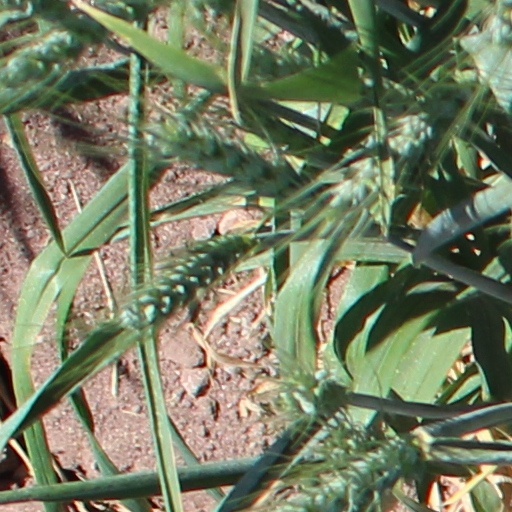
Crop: wheat